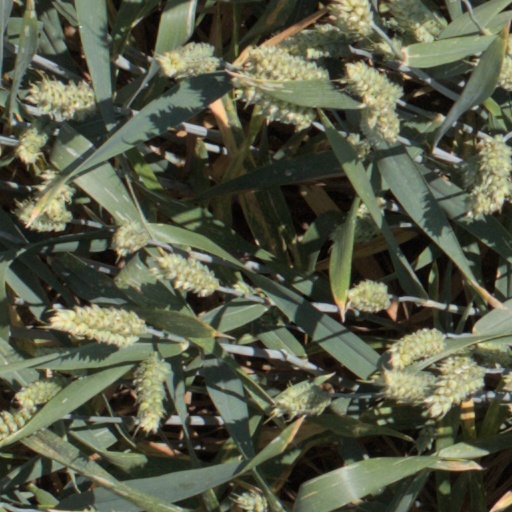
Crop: wheat